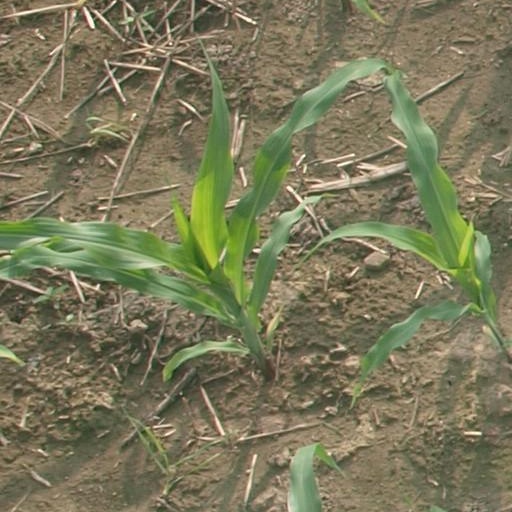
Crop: maize; corn